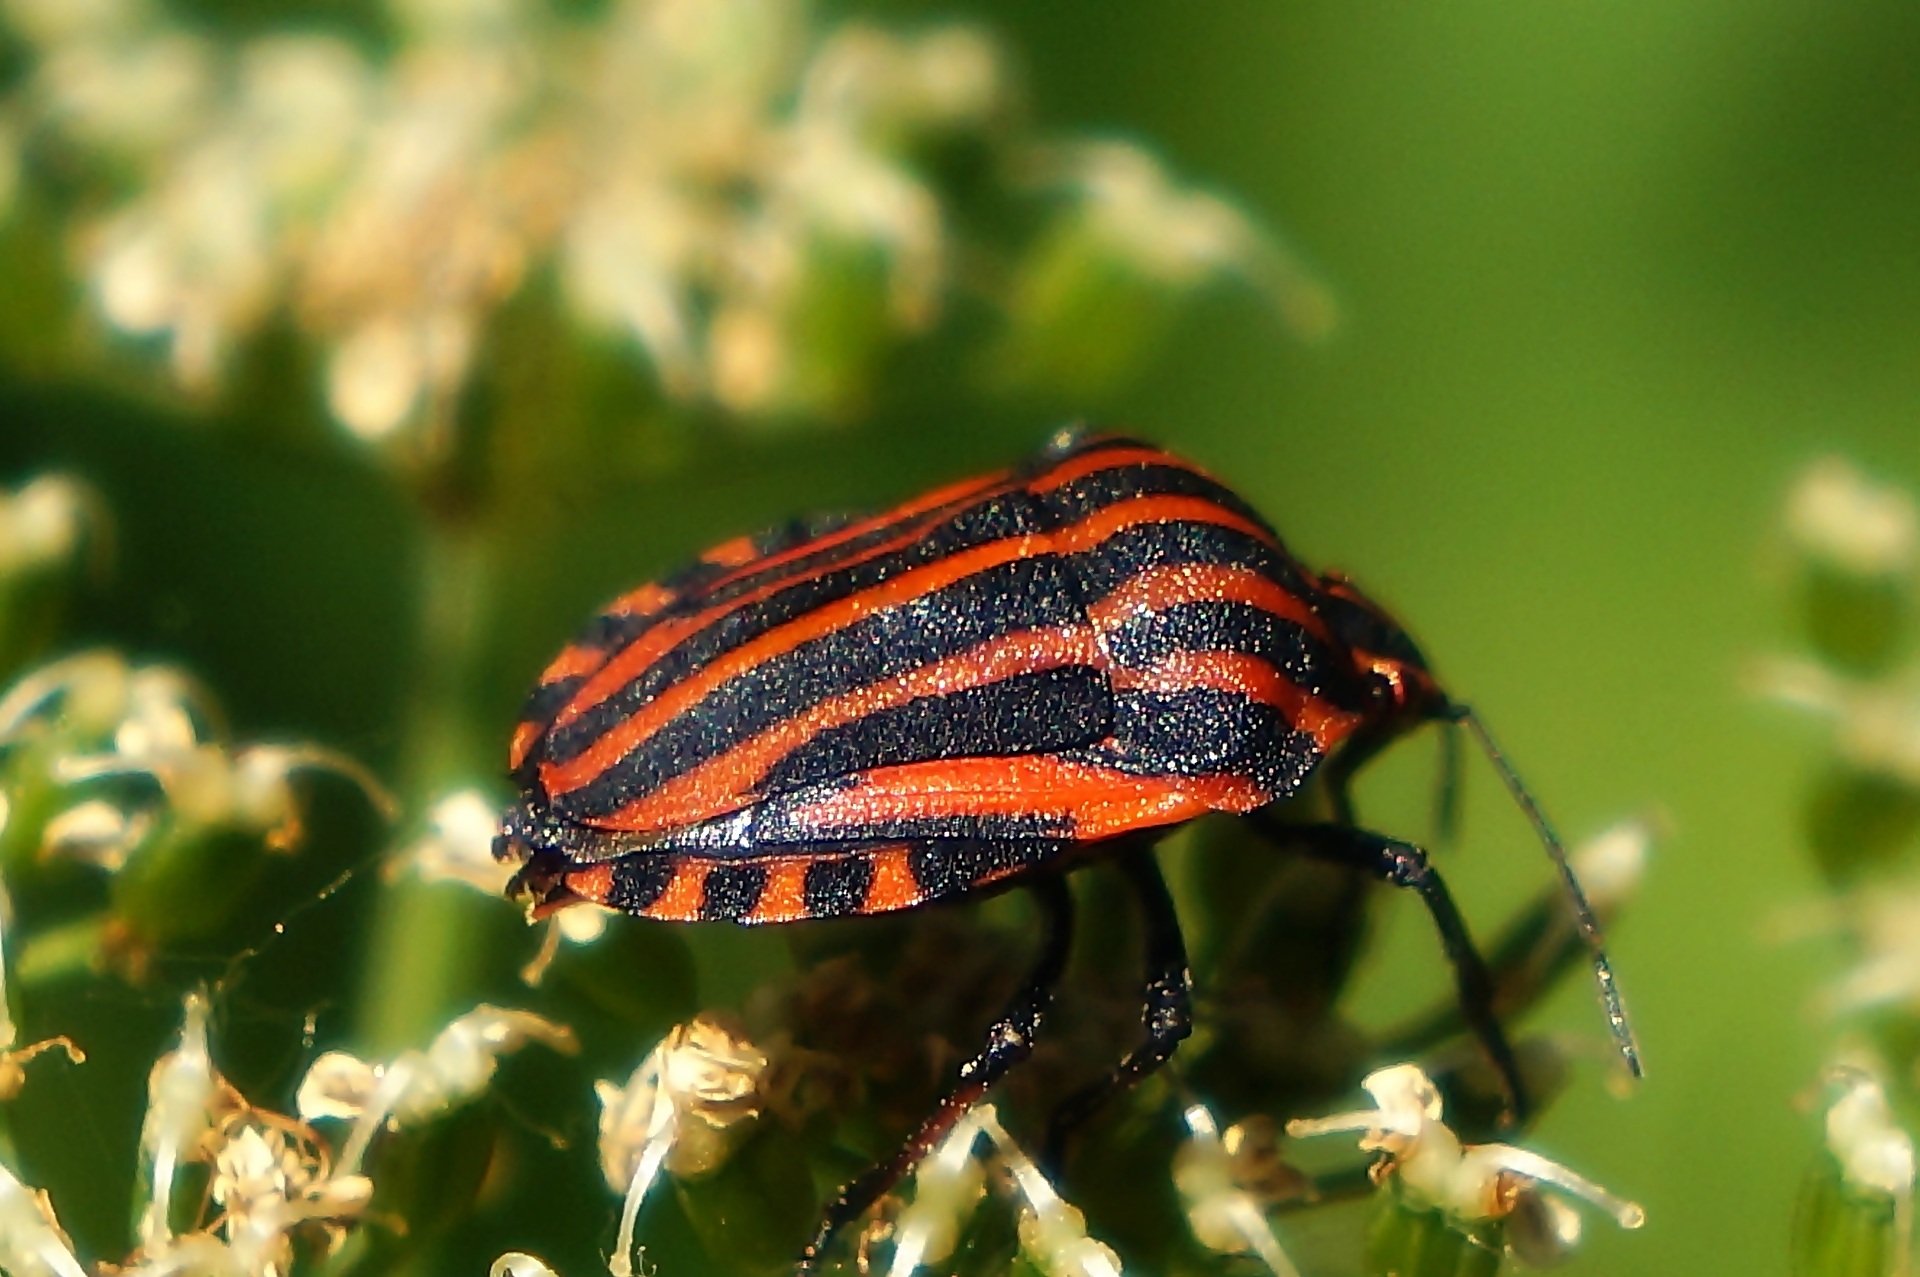
nature, wildlife, red, color, insect, macro, butterfly, black, closeup, invertebrate, beetle, weevil, macro photography, organism, arthropod, the beetle, lycaenid, true bugs, brush footed butterfly